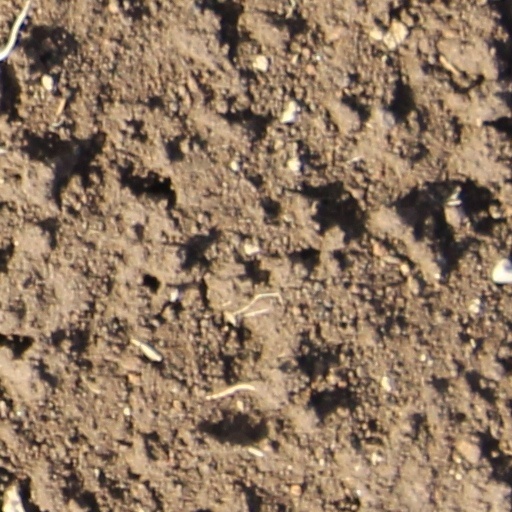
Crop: wheat